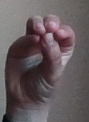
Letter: ha